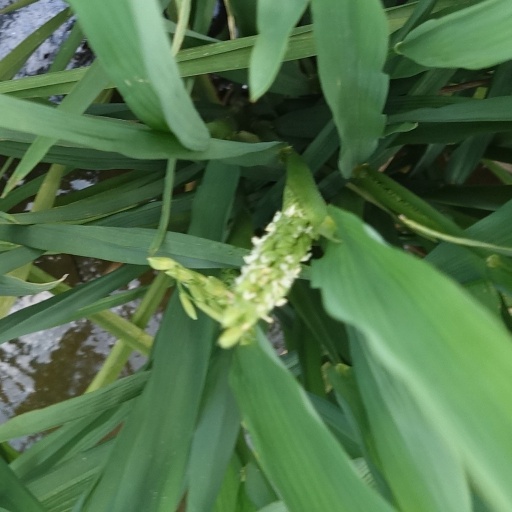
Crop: rice